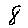
Label: 8